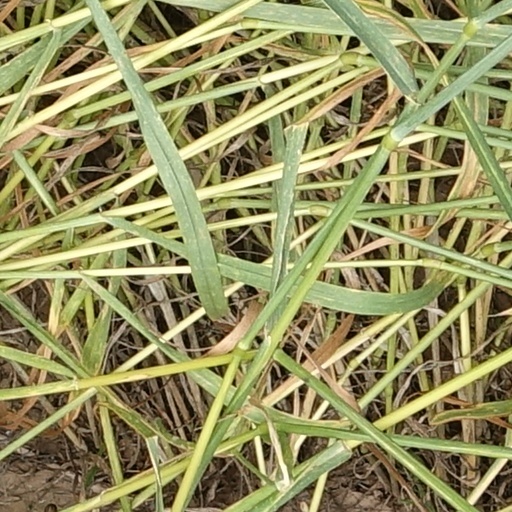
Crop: wheat